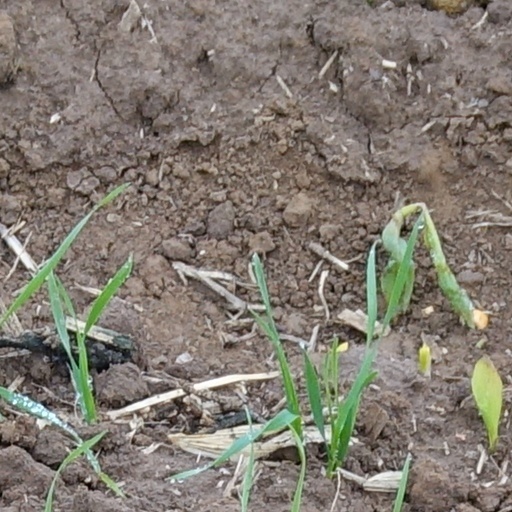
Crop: wheat